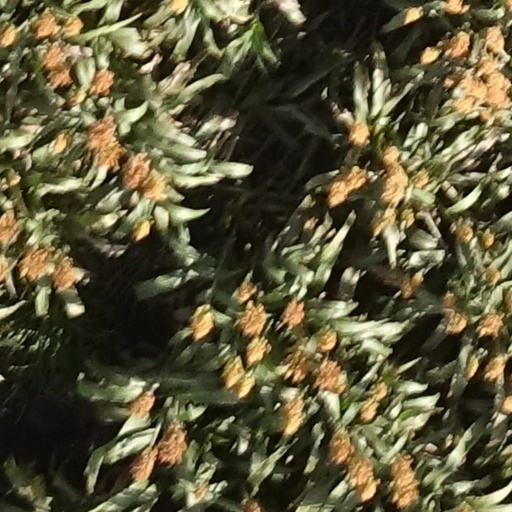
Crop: sorghum